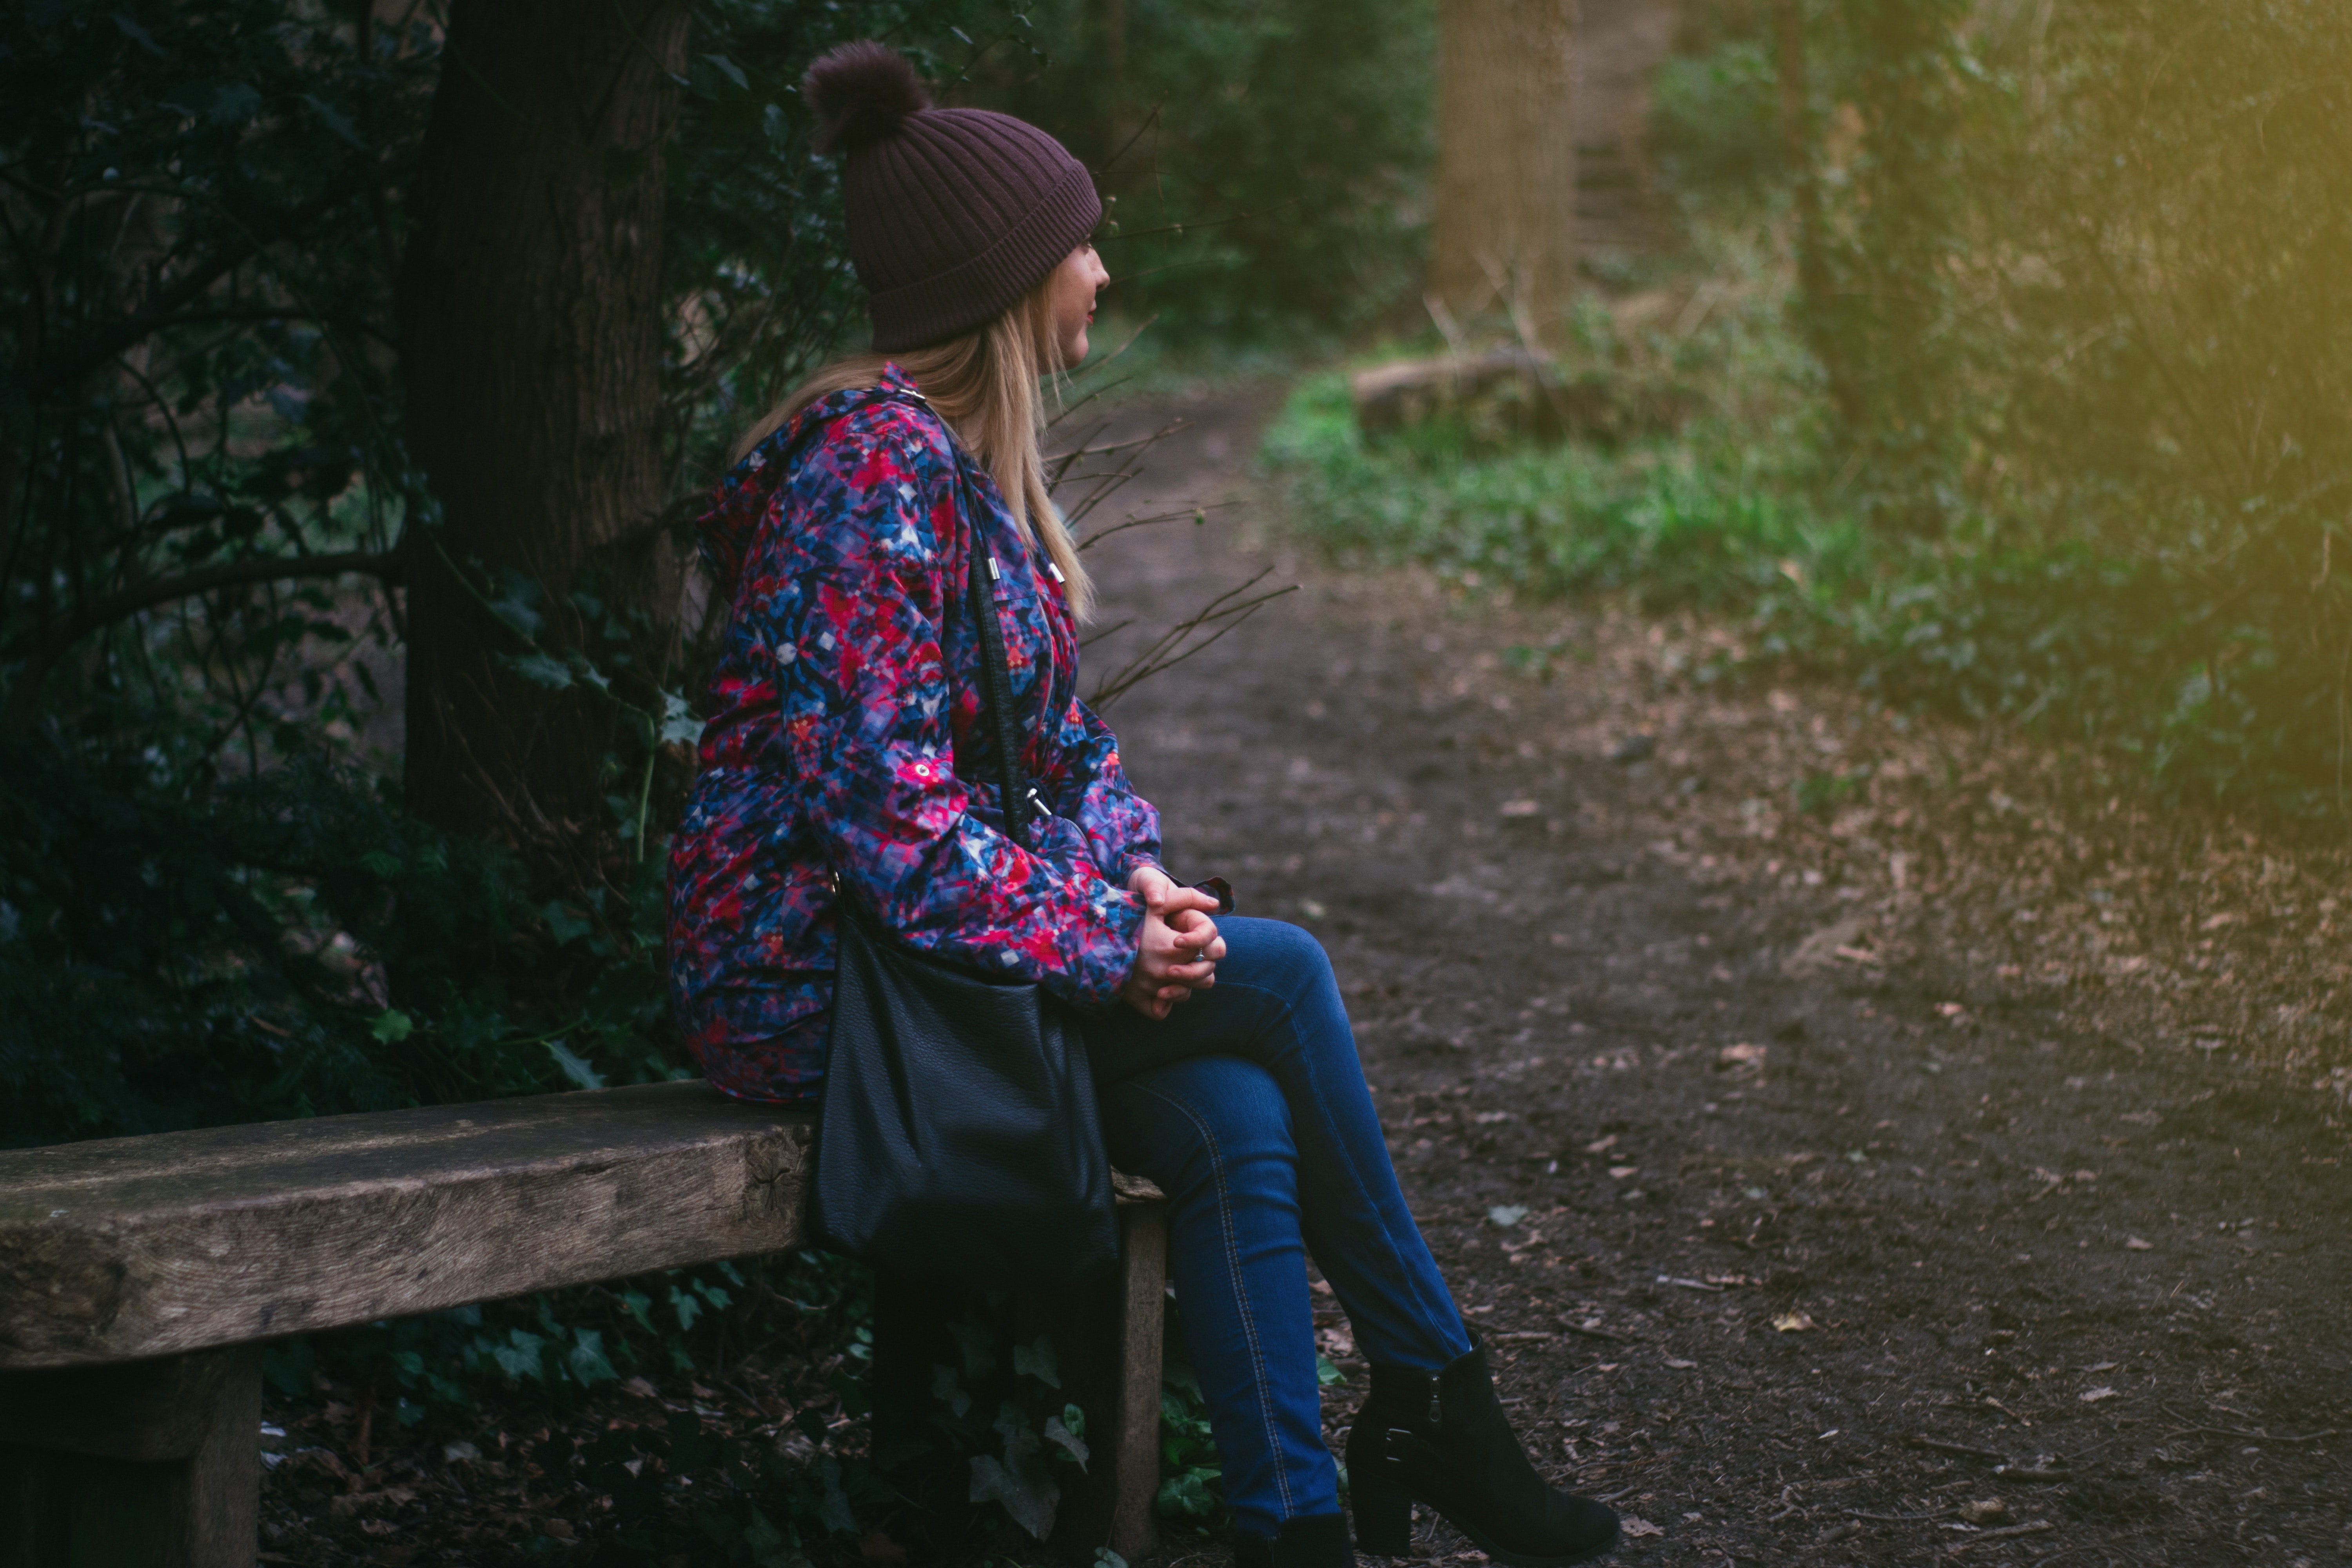
People in nature, nature, photograph, sitting, green, light, beauty, tree, sunlight, forest, leaf, photography, fashion, textile, adaptation, branch, portrait photography, woodland, darkness, plant, portrait, long hair, Tints and shades, black hair, style